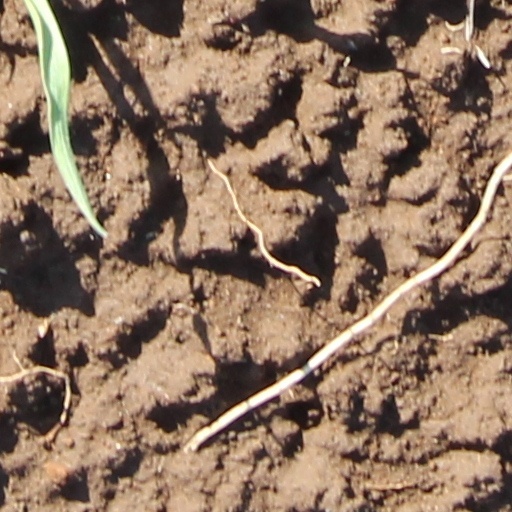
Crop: wheat